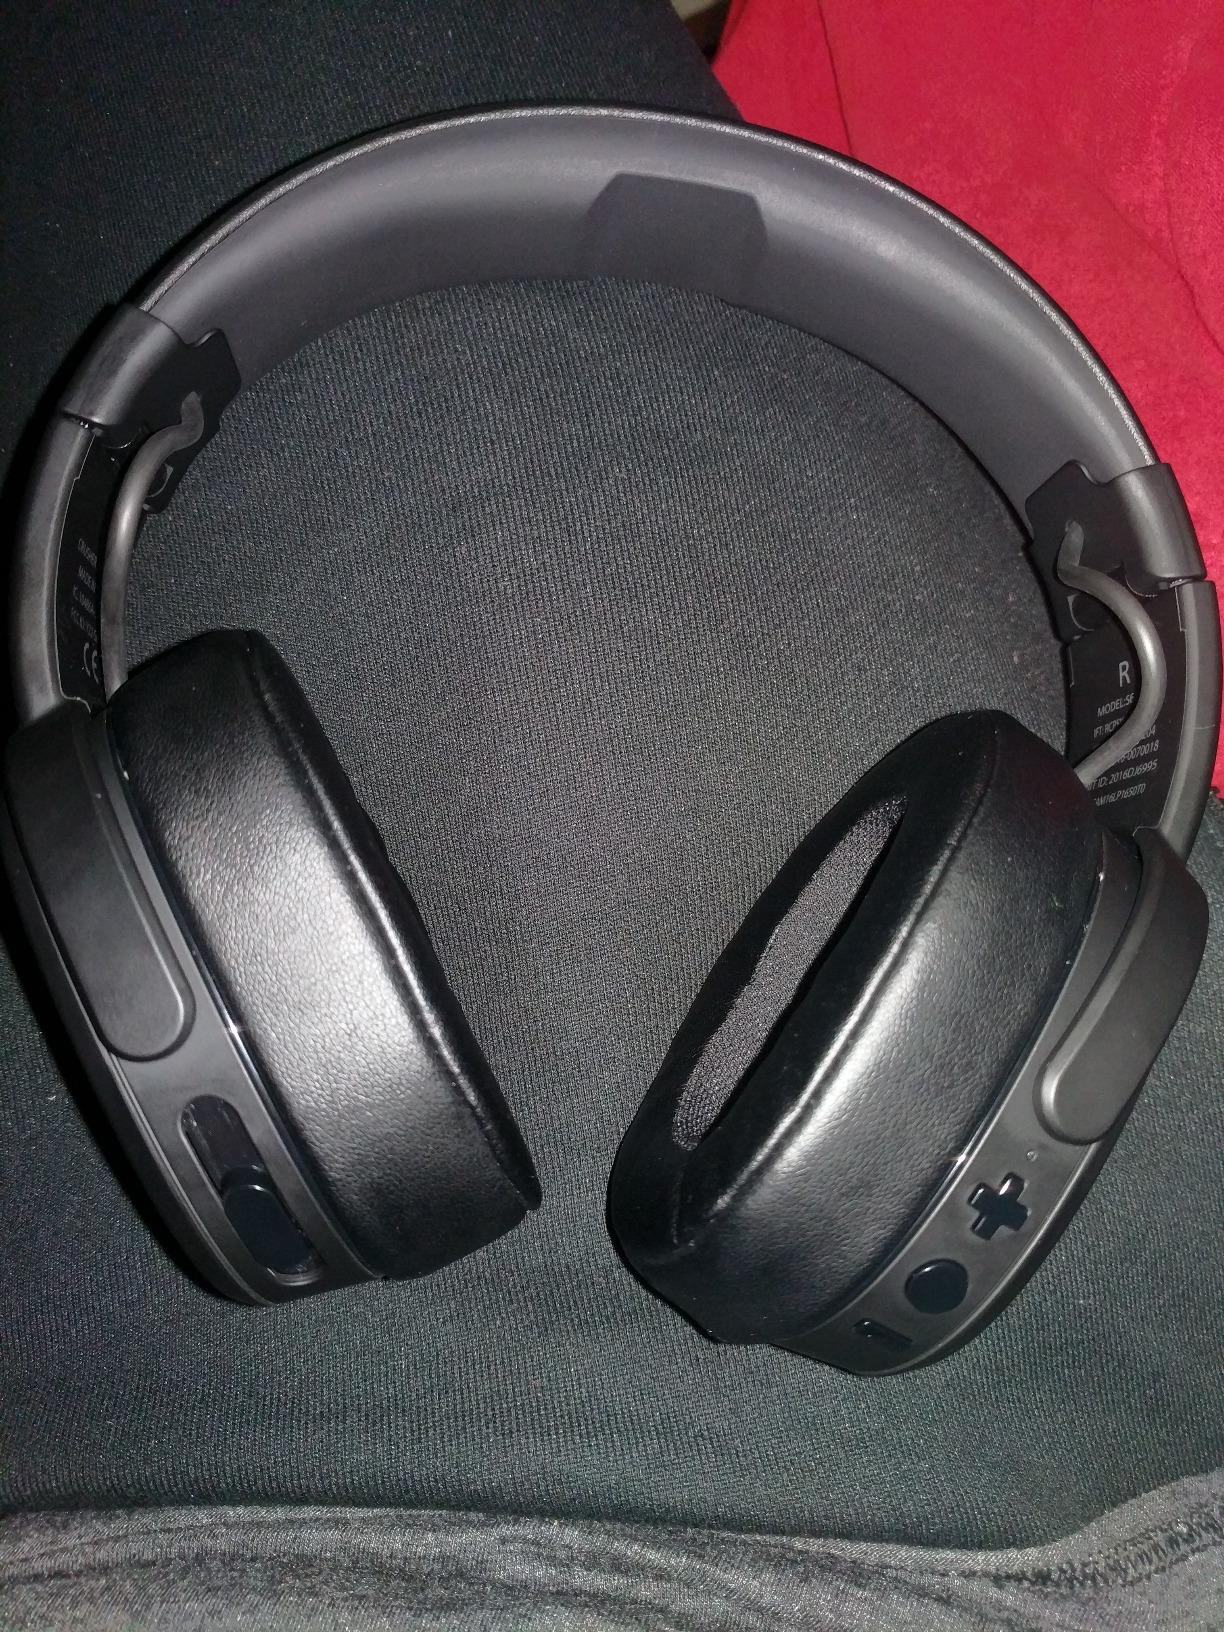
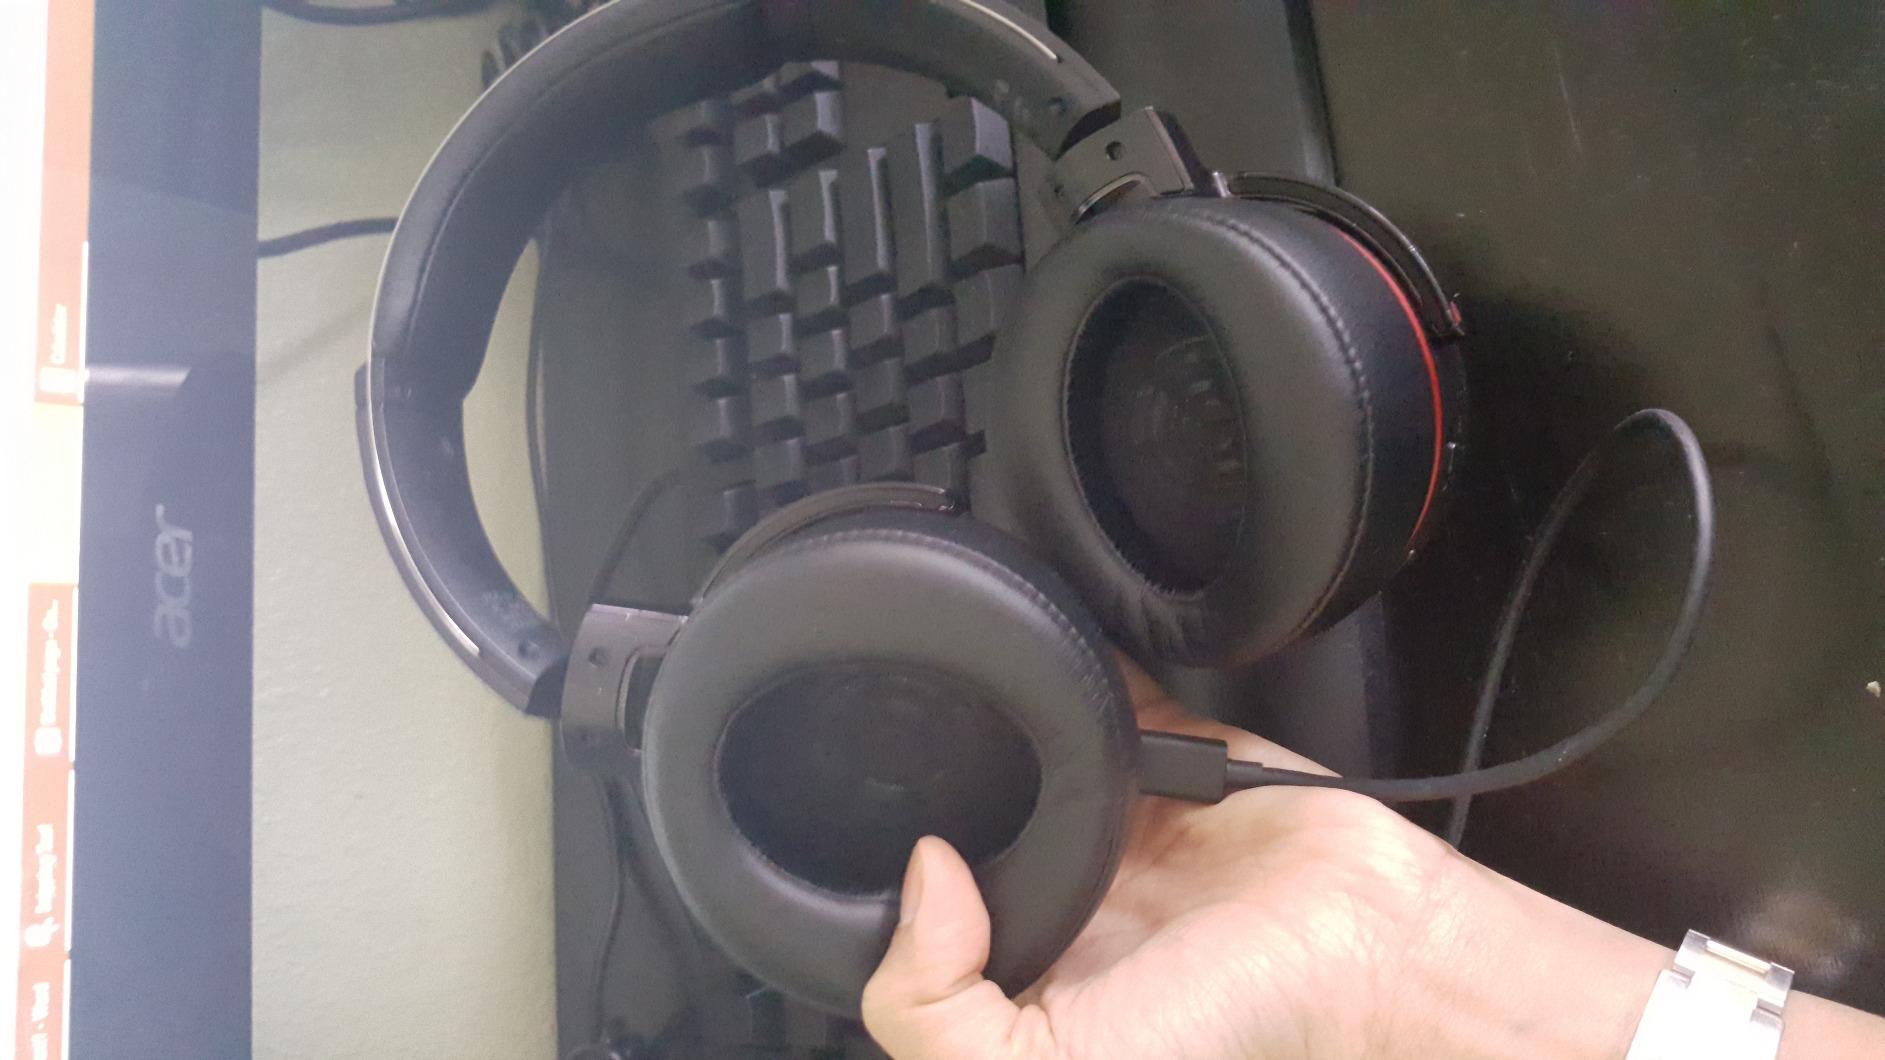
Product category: headphones
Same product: no